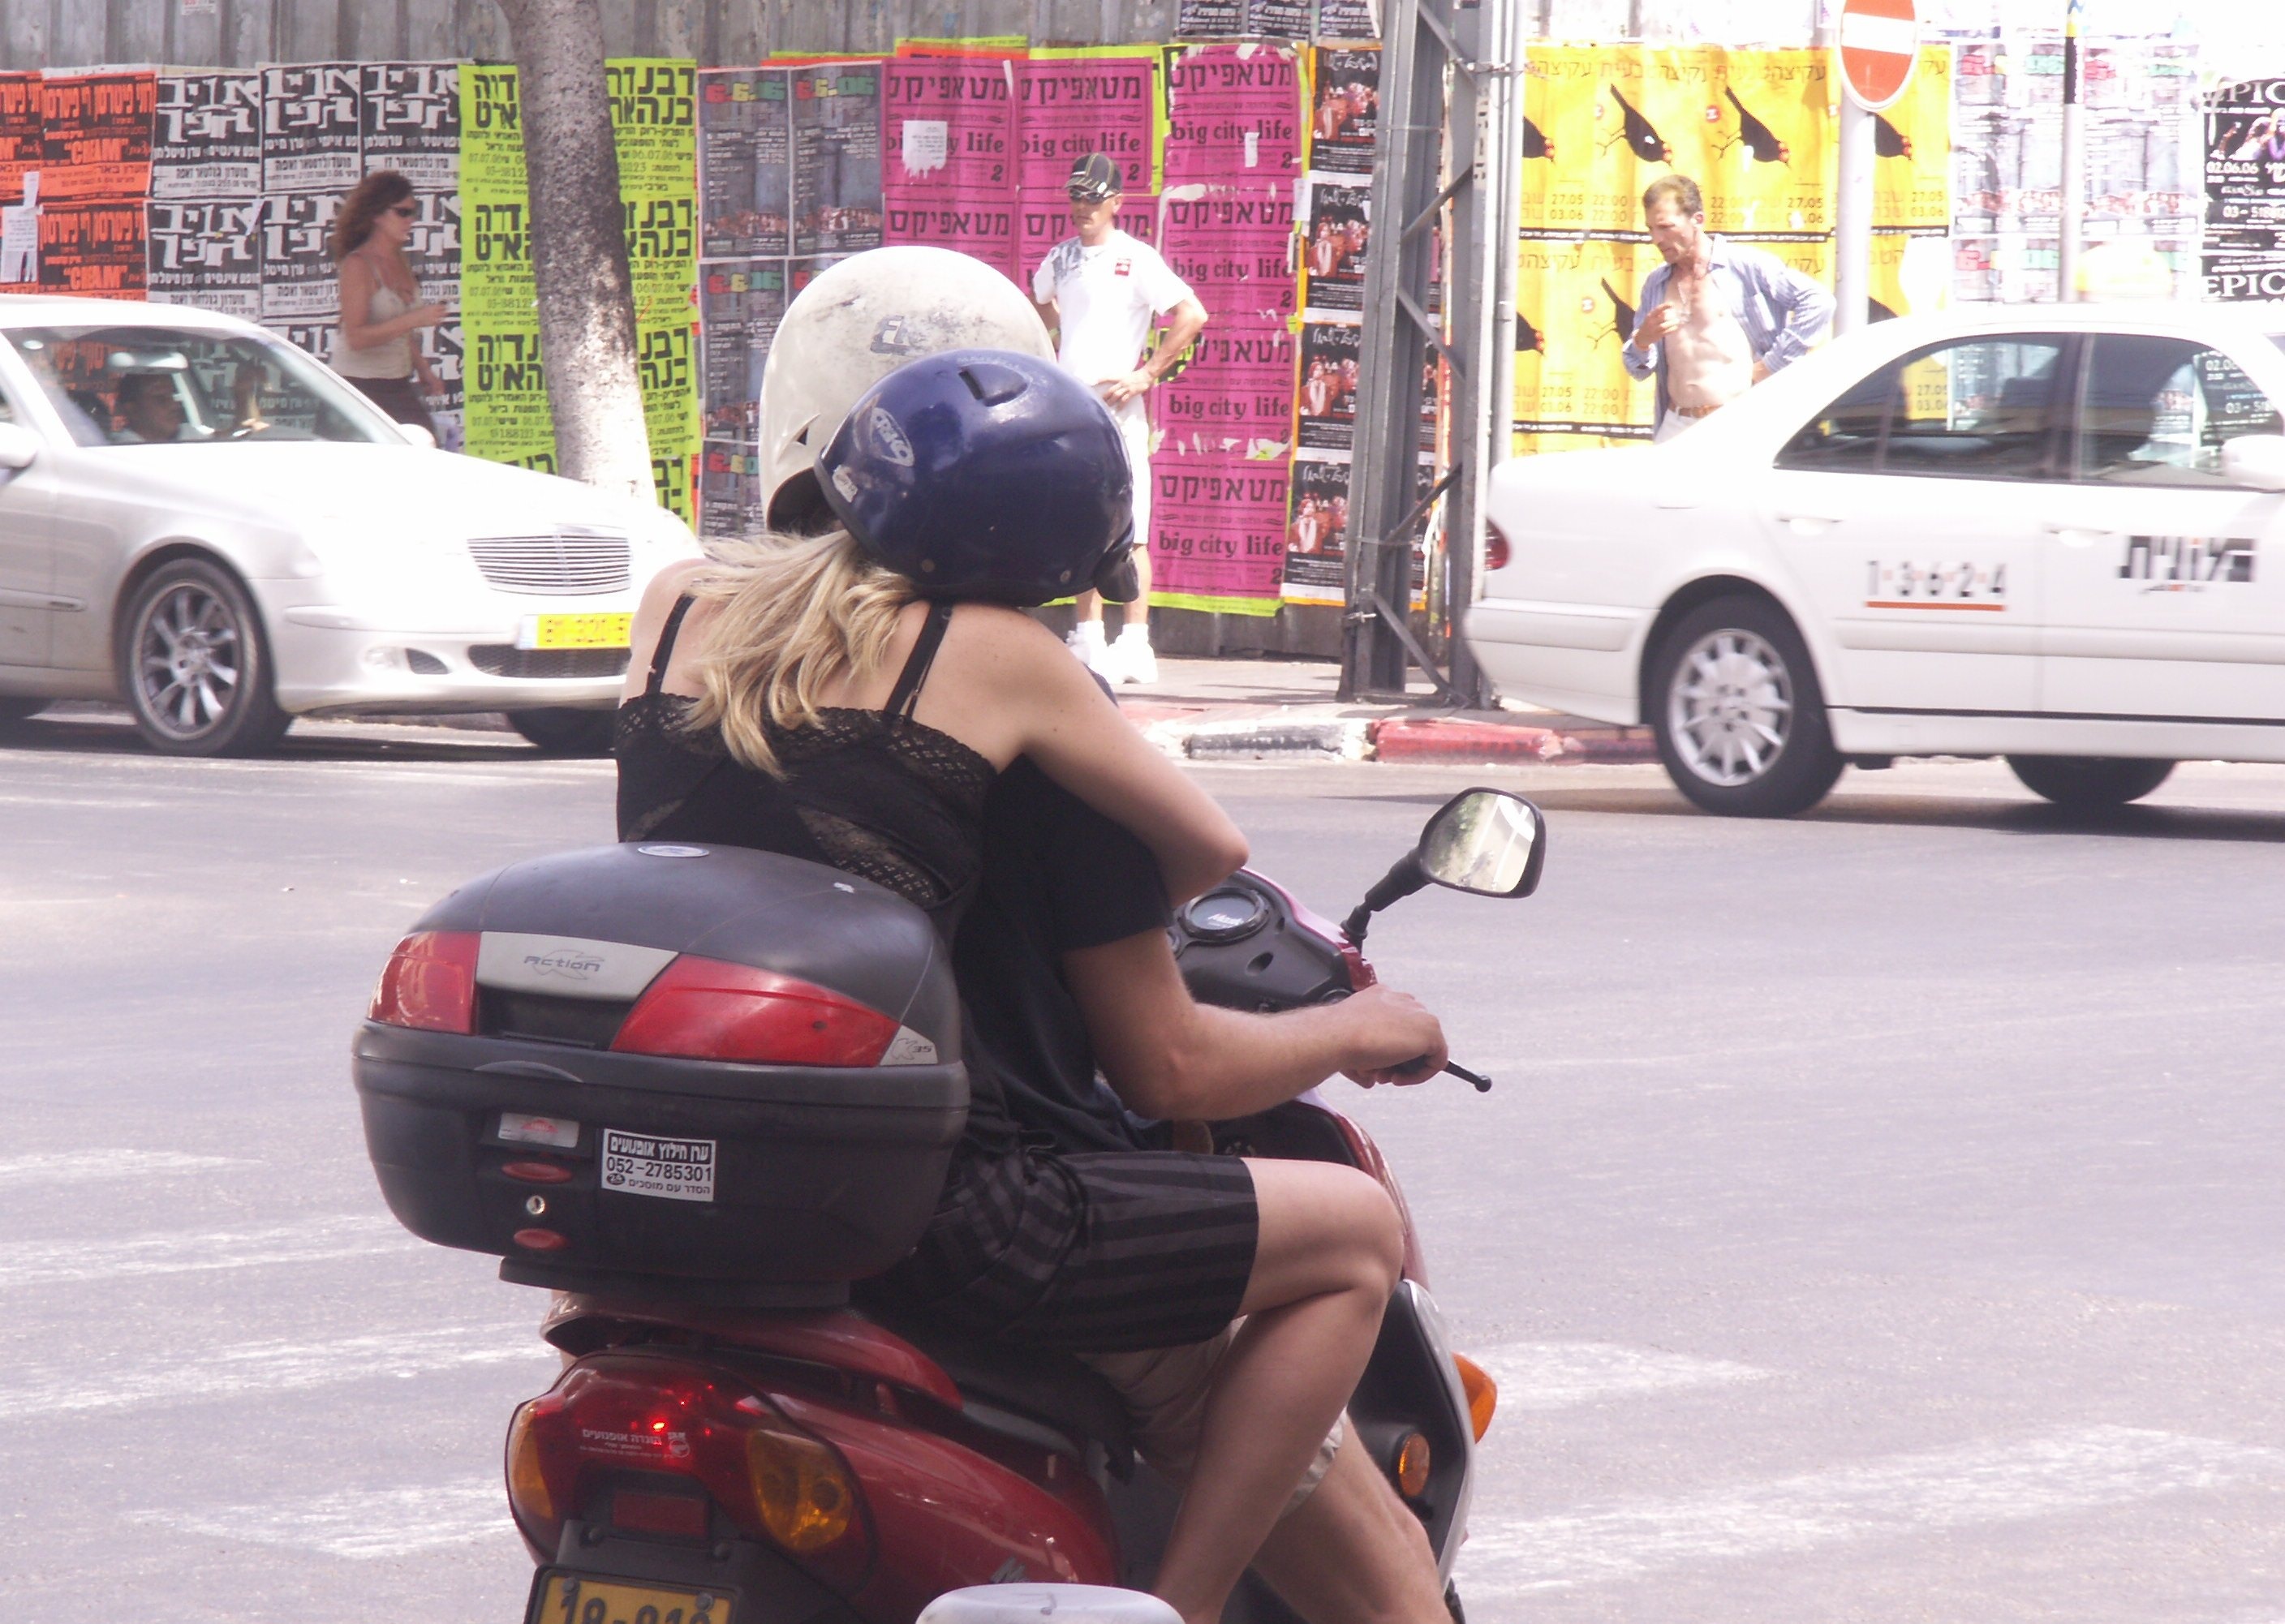
girl, street, driving, city, urban, guy, love, vehicle, motorcycle, romantic, hug, moped, scooter, helmet, blond, tel aviv, hugging, red light, billboards, motorcycling